Dental bonding

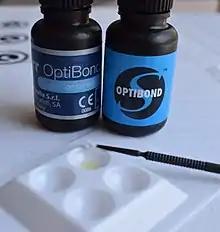
All in one self-etch adhesive and a single component universal adhesive by Kerr, both used in the adhesion of direct and indirect dental restorations

Irwin Smigel founder and current president of the American Society for Dental Aesthetics and diplomate of the American Board of Aesthetic Dentistry, was one of the first to broaden the usage of bonding by using it to close gaps between teeth, lengthen teeth as well as to re-contour the entire mouth rather than using crowns. Having done more extensive work on the process than any other dentist, Dr. Smigel lectures worldwide on aesthetic dentistry. In 1979 he published a guide to aesthetic dentistry entitled “Dental Health/Dental Beauty.”